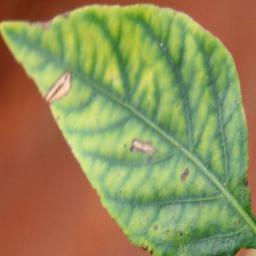
Label: nutritional